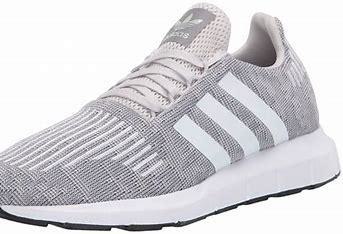
Brand: Adidas
Model: Swift Run